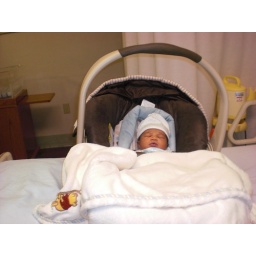
Going home in my car seat!